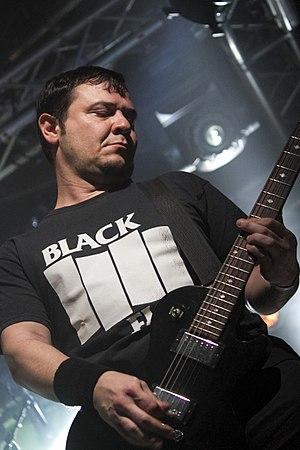
Linea 77 est groupe de metal alternatif italien, originaire de Turin. Ils sont actuellement sous contrat avec Universal Records. Linea 77 est initialement formé comme groupe reprenant des chansons de Rage Against the Machine et CCCP Fedeli alla linea, il se transforme par la suite en groupe à part entière. En 1998, le groupe enregistre et publie son premier album studio, Too Much Happiness Makes Kids Paranoid, distribué par le label Collapse Records.